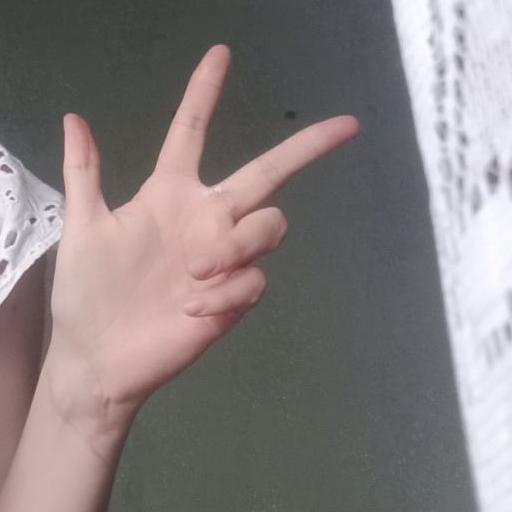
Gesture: three2